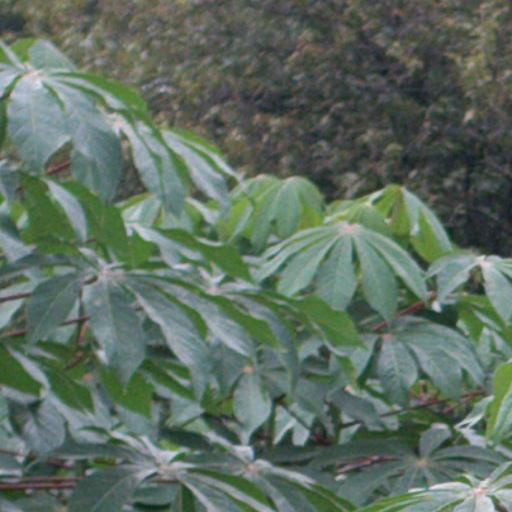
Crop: cassava